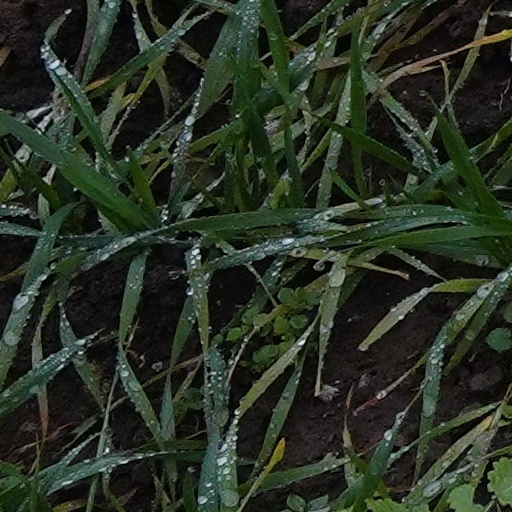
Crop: wheat